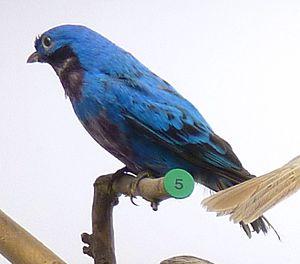
Cotinga céleste (Cotinga amabilis)
Le Cotinga céleste est une espèce de passereaux de la famille des Cotingidae.